Quaker Ridge station

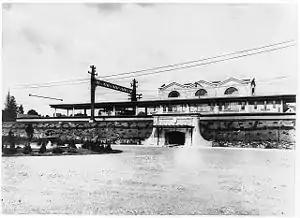

Quaker Ridge station is a former railroad station on the White Plains branch of the New York, Westchester and Boston Railway in the city of New Rochelle in Westchester County, New York. The station is named for the Quaker Ridge section of northern New Rochelle along the Scarsdale Town border. It was constructed by the New York, Westchester & Boston commuter railroad which linked Manhattan with the less populous northern Bronx section of New York City and the primarily undeveloped countryside of Westchester County.